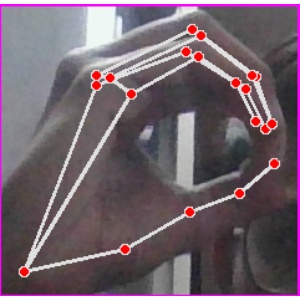
अक्षर: ठ